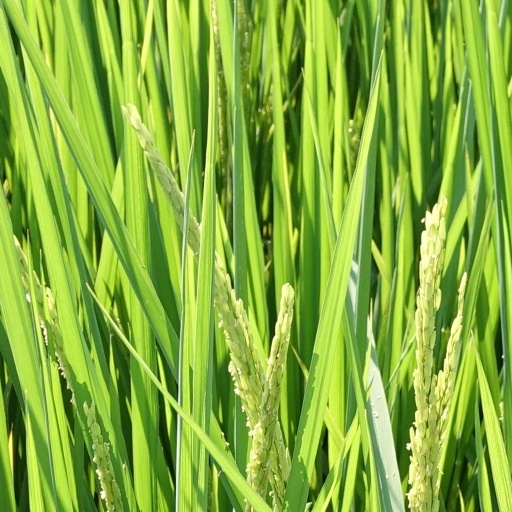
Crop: rice